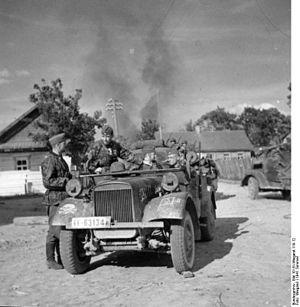
La Retraite aux flambeaux est un roman de Bernard Clavel paru en 2002 aux éditions Albin Michel, puis en collection de poche aux éditions Pocket en 2004.
La 3ᵉ division SS « Totenkopf » ou la division « Totenkopf », Totenkopf signifiant « tête de mort », est l'une des 38 divisions de la Waffen-SS durant la Seconde Guerre mondiale.